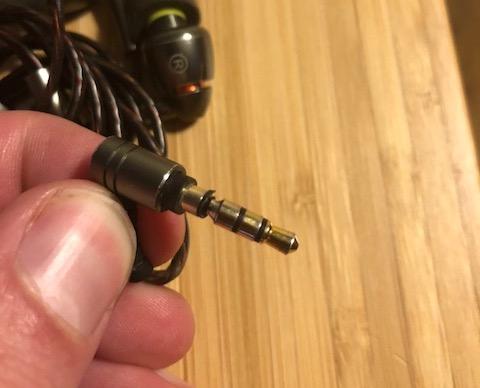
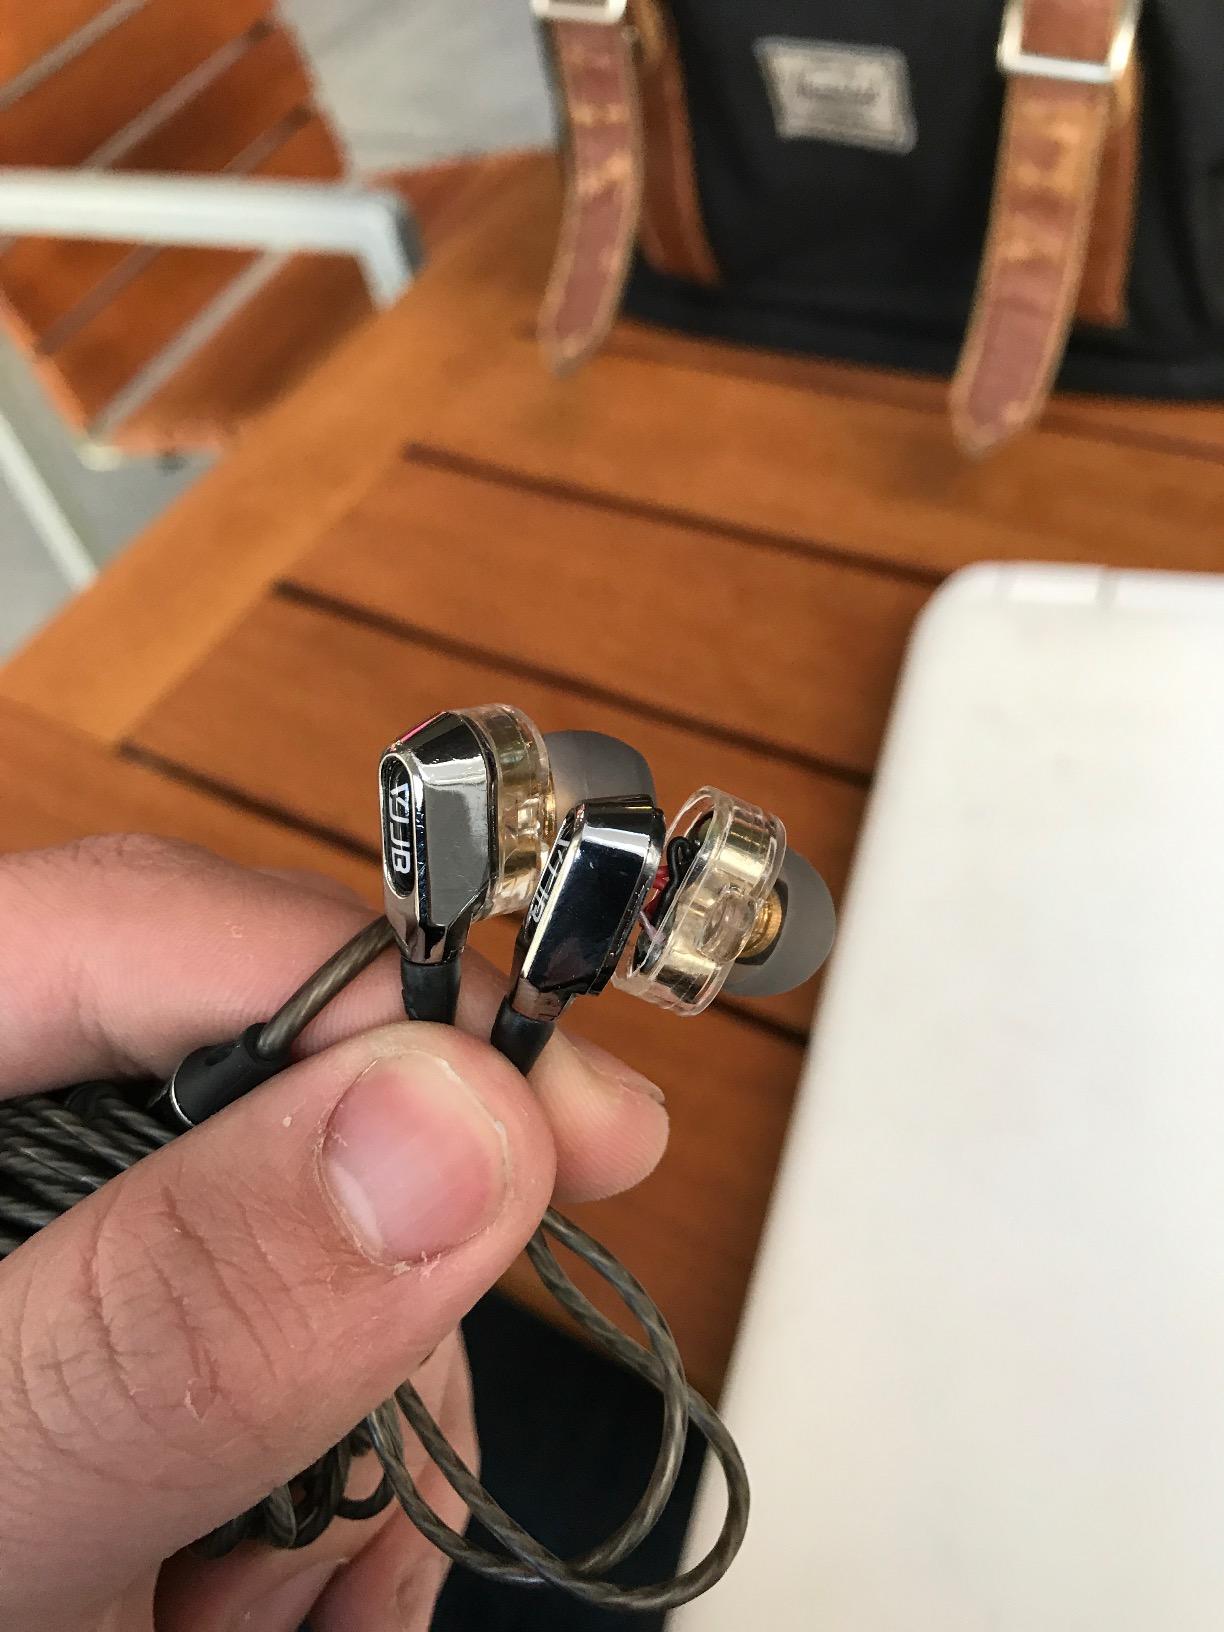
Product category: headphones
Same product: no